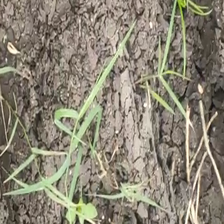
Weed species: Digitaria_SP_(Digitaria Sanguinalis )